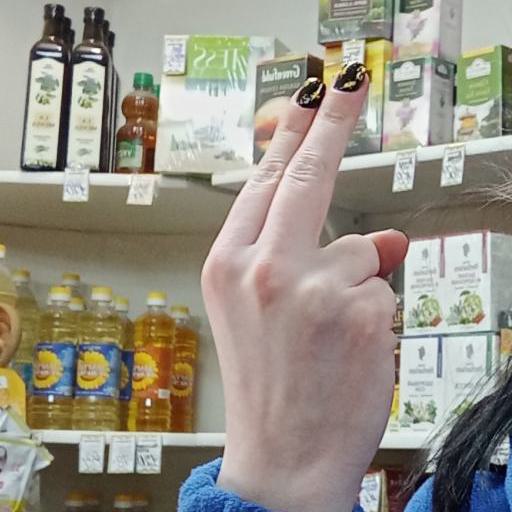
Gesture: two_up_inverted